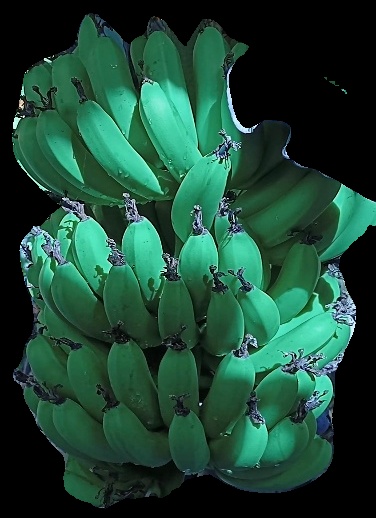
Variety: pachbale
Grade: grade1